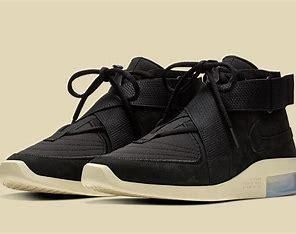
Brand: Nike
Model: Fear of God